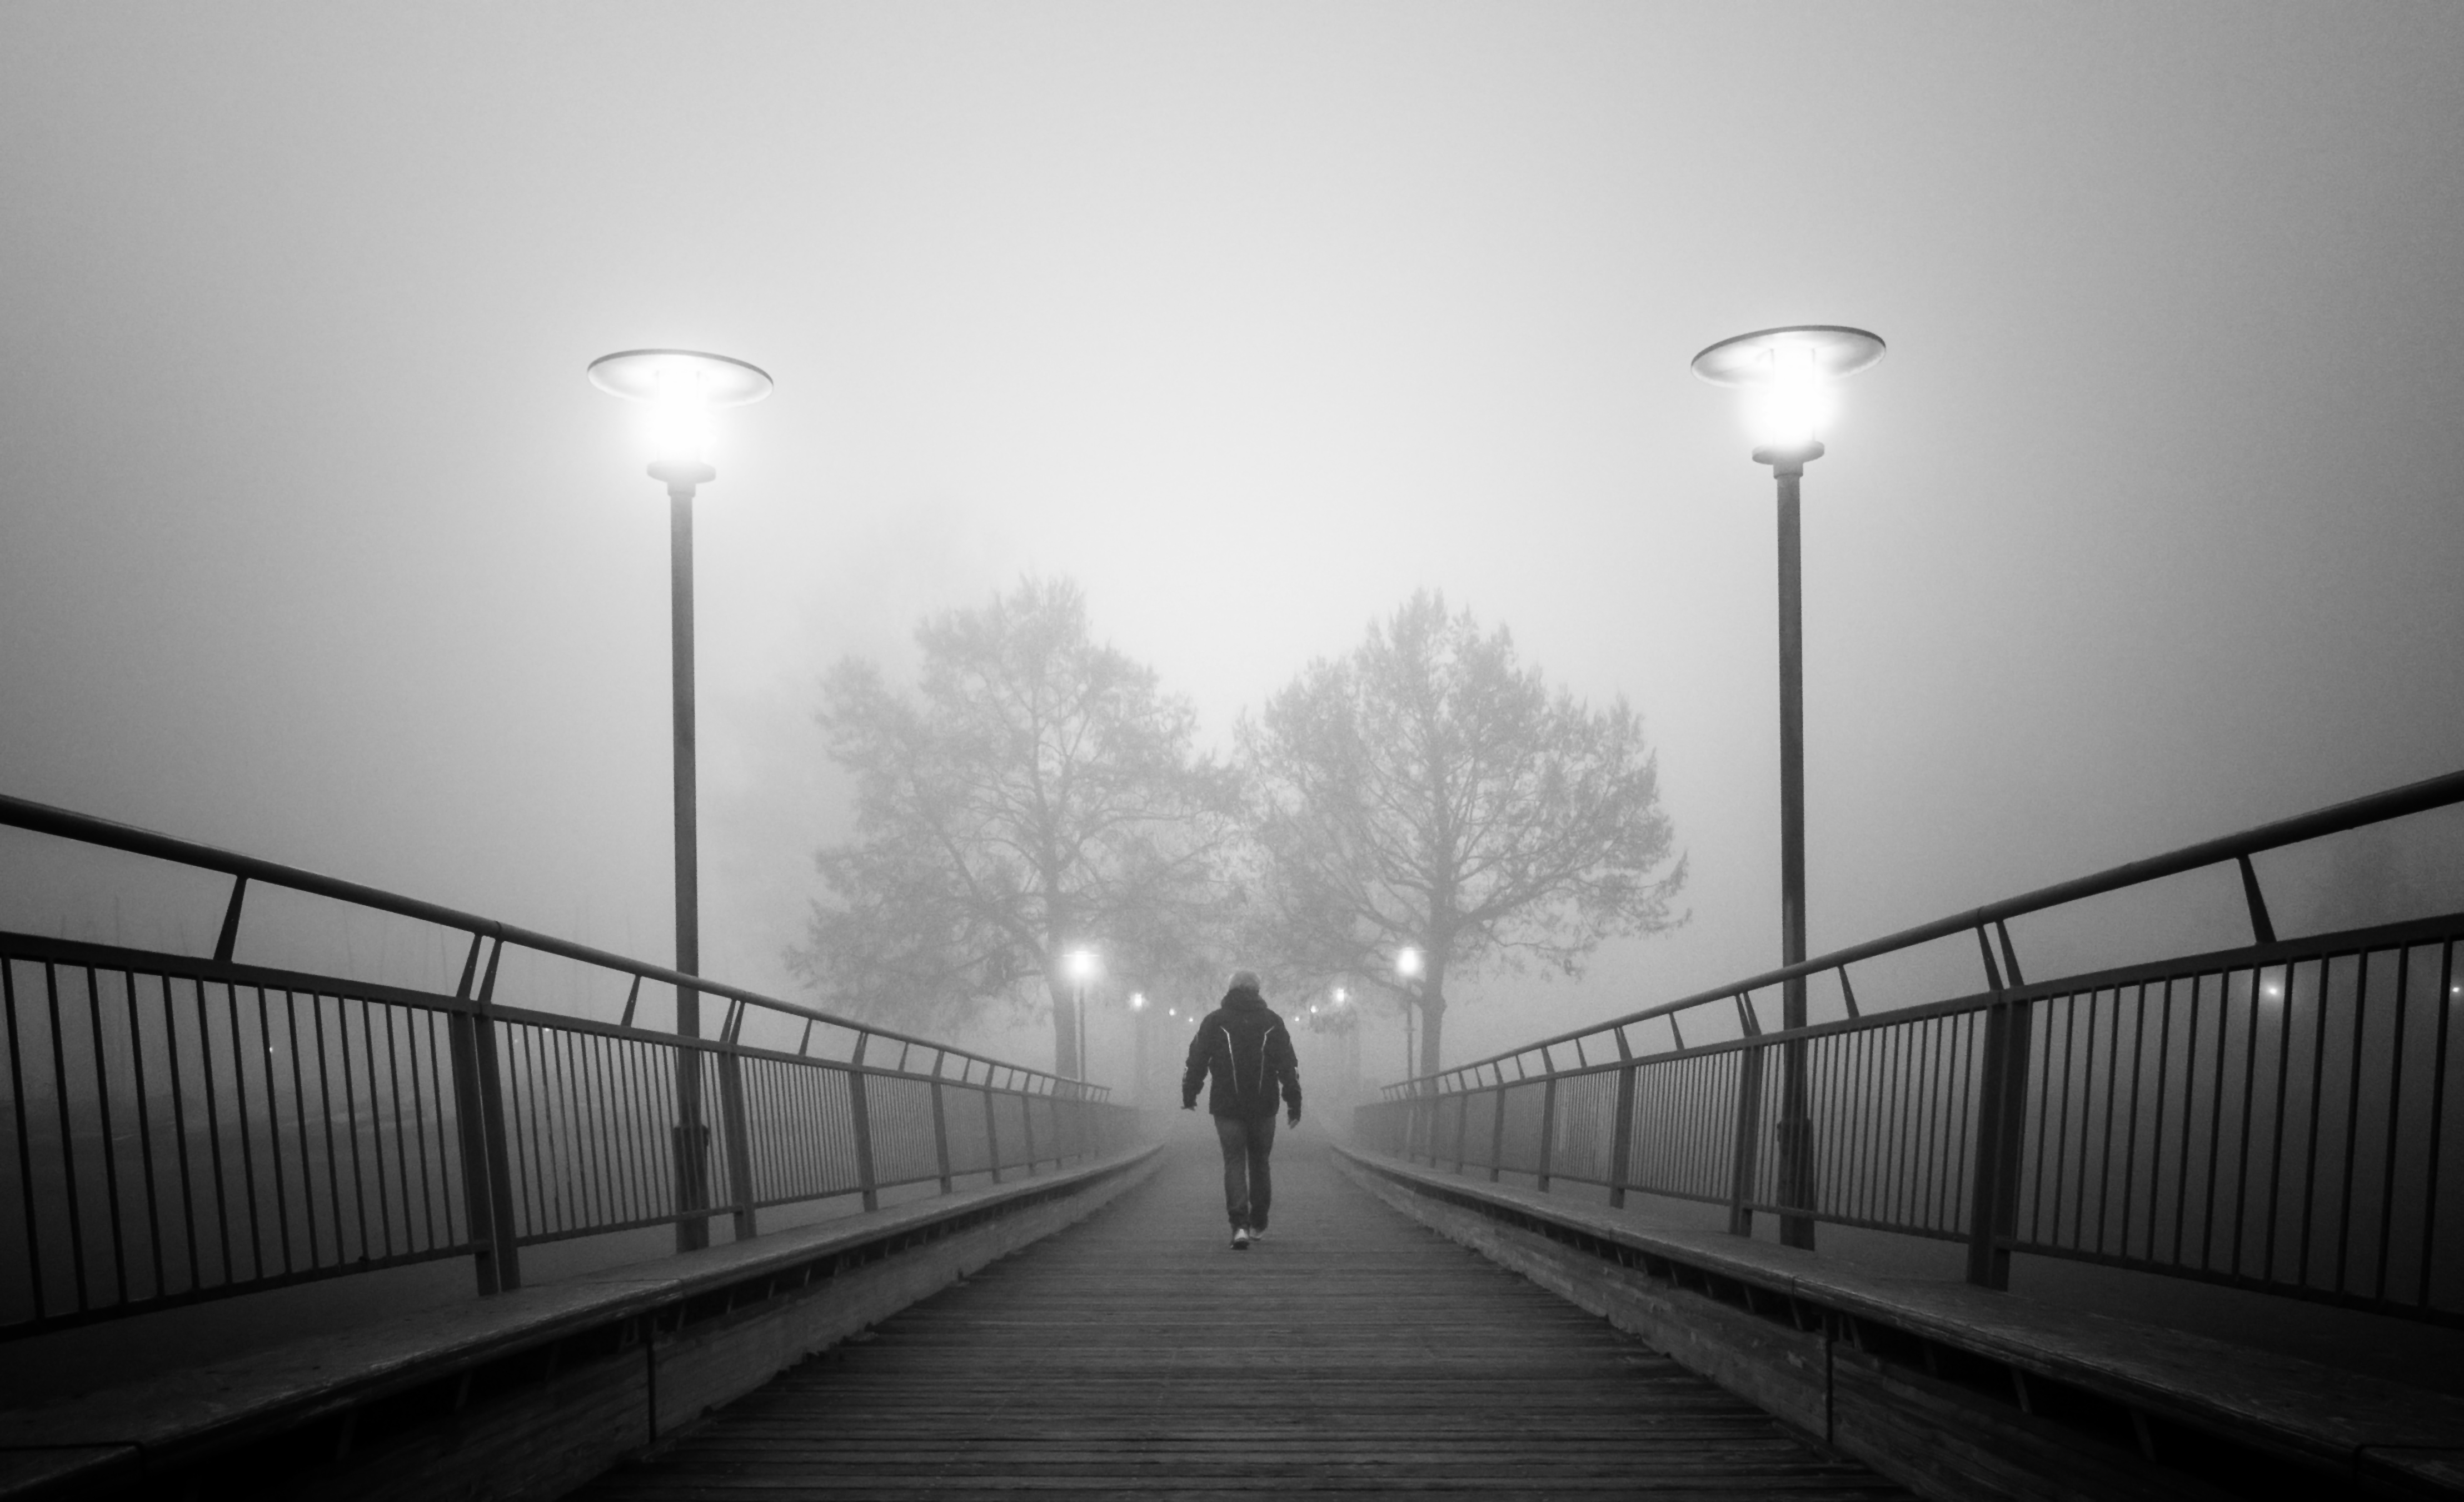
light, black and white, people, fog, white, street, night, morning, walk, line, weather, darkness, street light, monochrome, lighting, streetphotography, bw, blackandwhite, symmetry, olympus, light fixture, switzerland, sw, zug, shape, strassenfotografie, monochrome photography, atmospheric phenomenon